The Special Warfare Memorial Statue

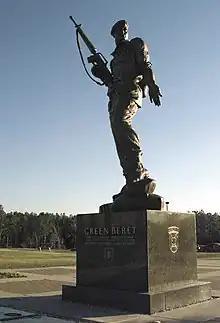
"Special Warfare Memorial Statue"

The Special Warfare Memorial Statue — known informally as Bronze Bruce — was the first memorial in the United States to soldiers who had served in the Vietnam War. It was created in 1968 by sculptor Donald De Lue (1897–1988) and dedicated on November 19, 1969. The statue is the centerpiece of the U.S. Army Special Operations Command's Memorial Plaza at Fort Bragg, North Carolina, which honors all Army special operations soldiers. The statue depicts a Special Forces soldier as most all of the Army special operations soldiers killed in Vietnam were SF.